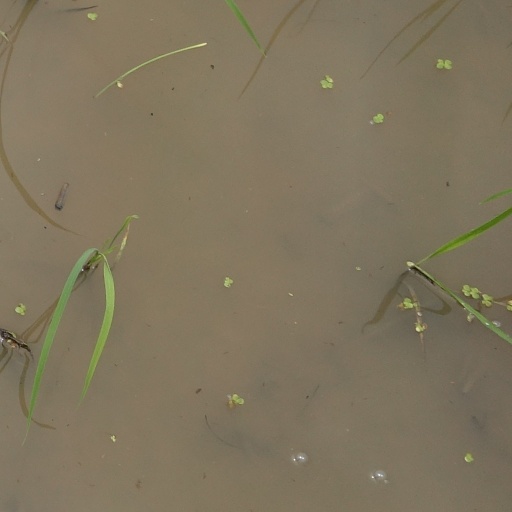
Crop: rice